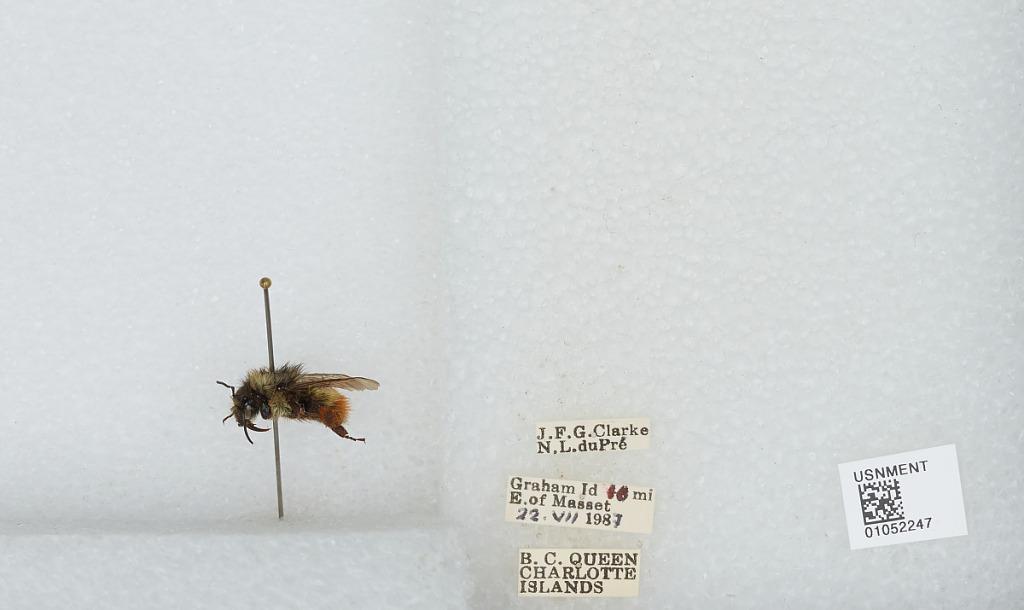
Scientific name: Bombus sp.
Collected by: J. Clarke & N. duPre
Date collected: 1987-7-22
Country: Canada
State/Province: British Columbia
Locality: Graham Island 10 mi East of Masset Queen Charlotte Islands
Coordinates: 54.0164, -131.904